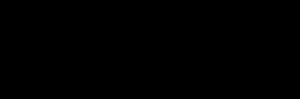
Une 2-lysophosphatidylcholine, généralement appelée simplement lysophosphatidylcholine ou lysolécithine, est une biomolécule dérivée d'une phosphatidylcholine par hydrolyse d'un résidu d'acide gras en position 2 sur le glycérol. Cette hydrolyse est généralement le fait d'une phospholipase A₂ – EC 3.1.1.4 :